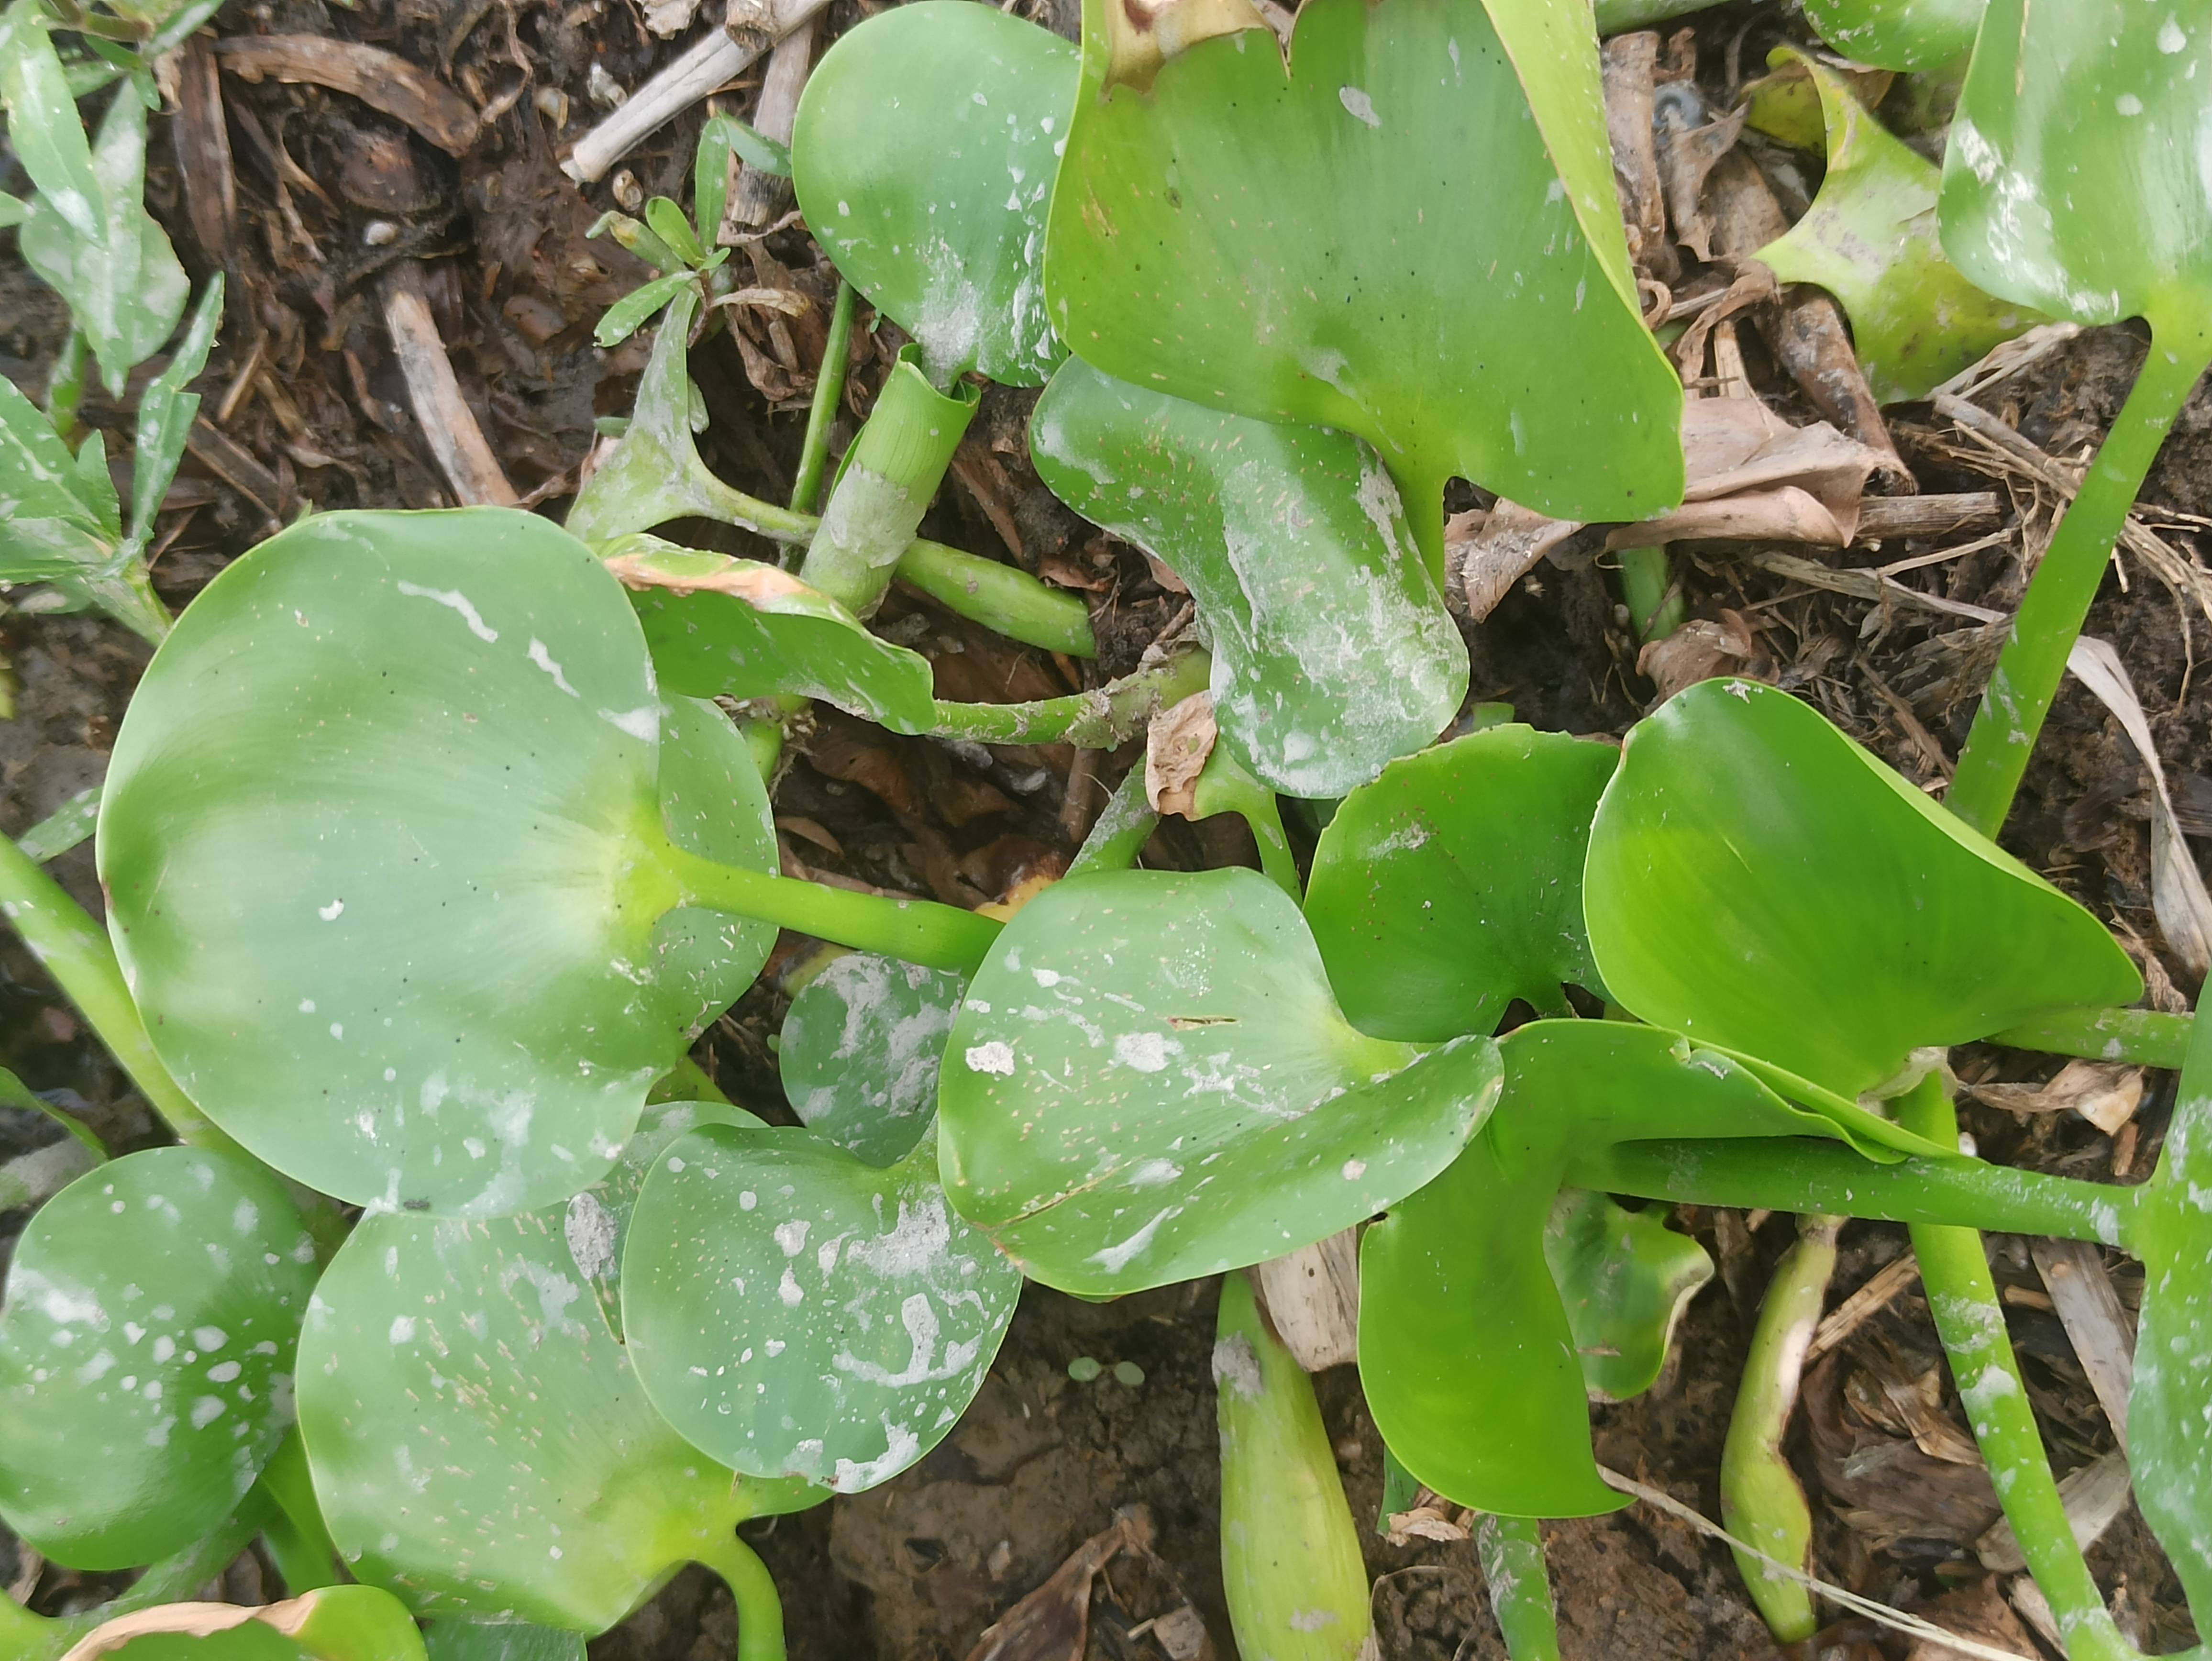
Species: Common Water Hyacinth (Eichornia crassipes)